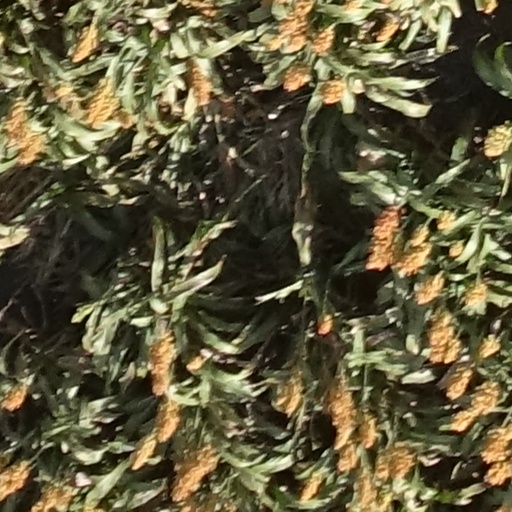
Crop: sorghum